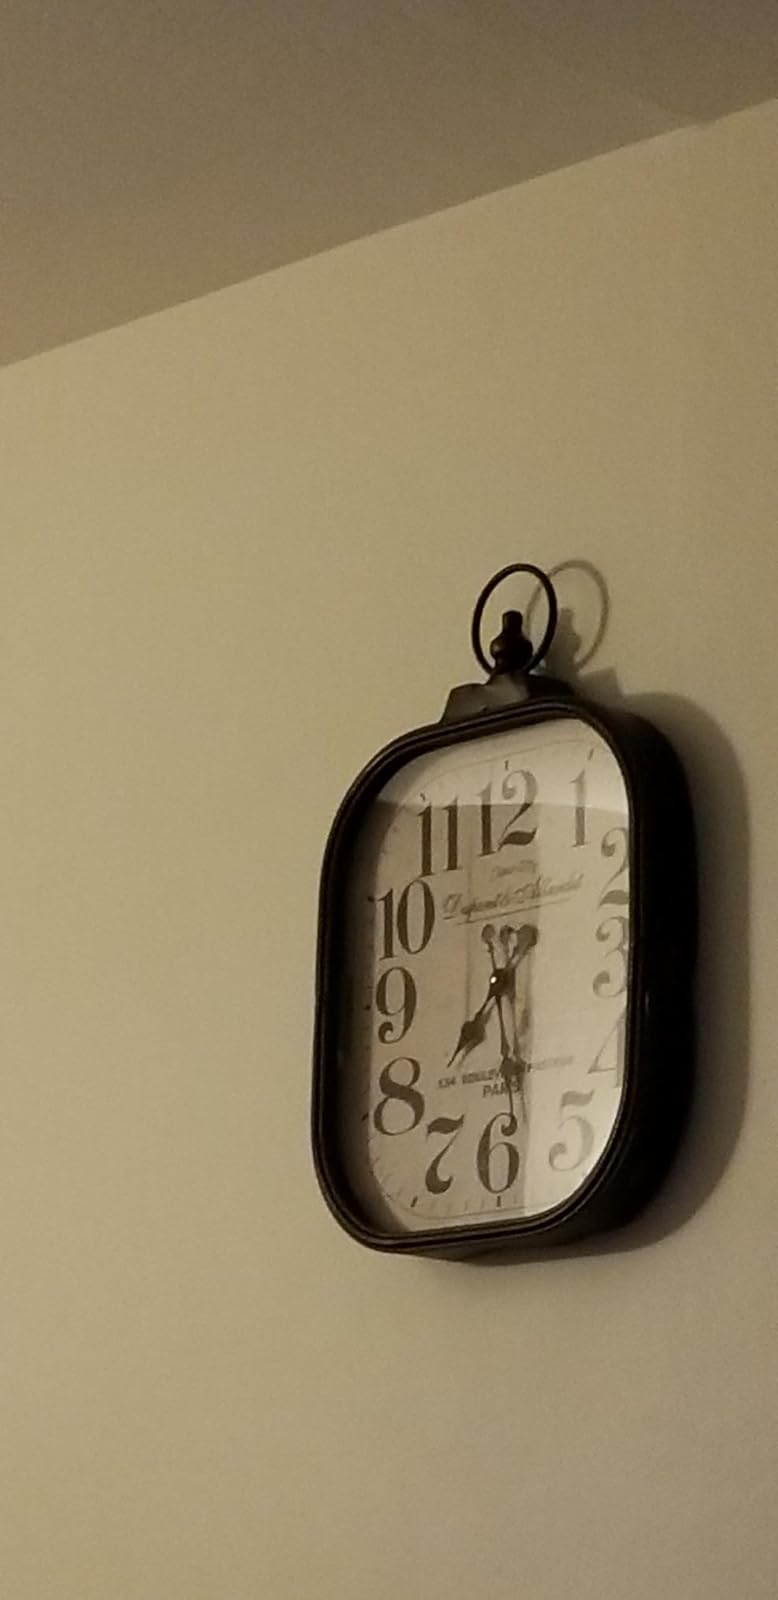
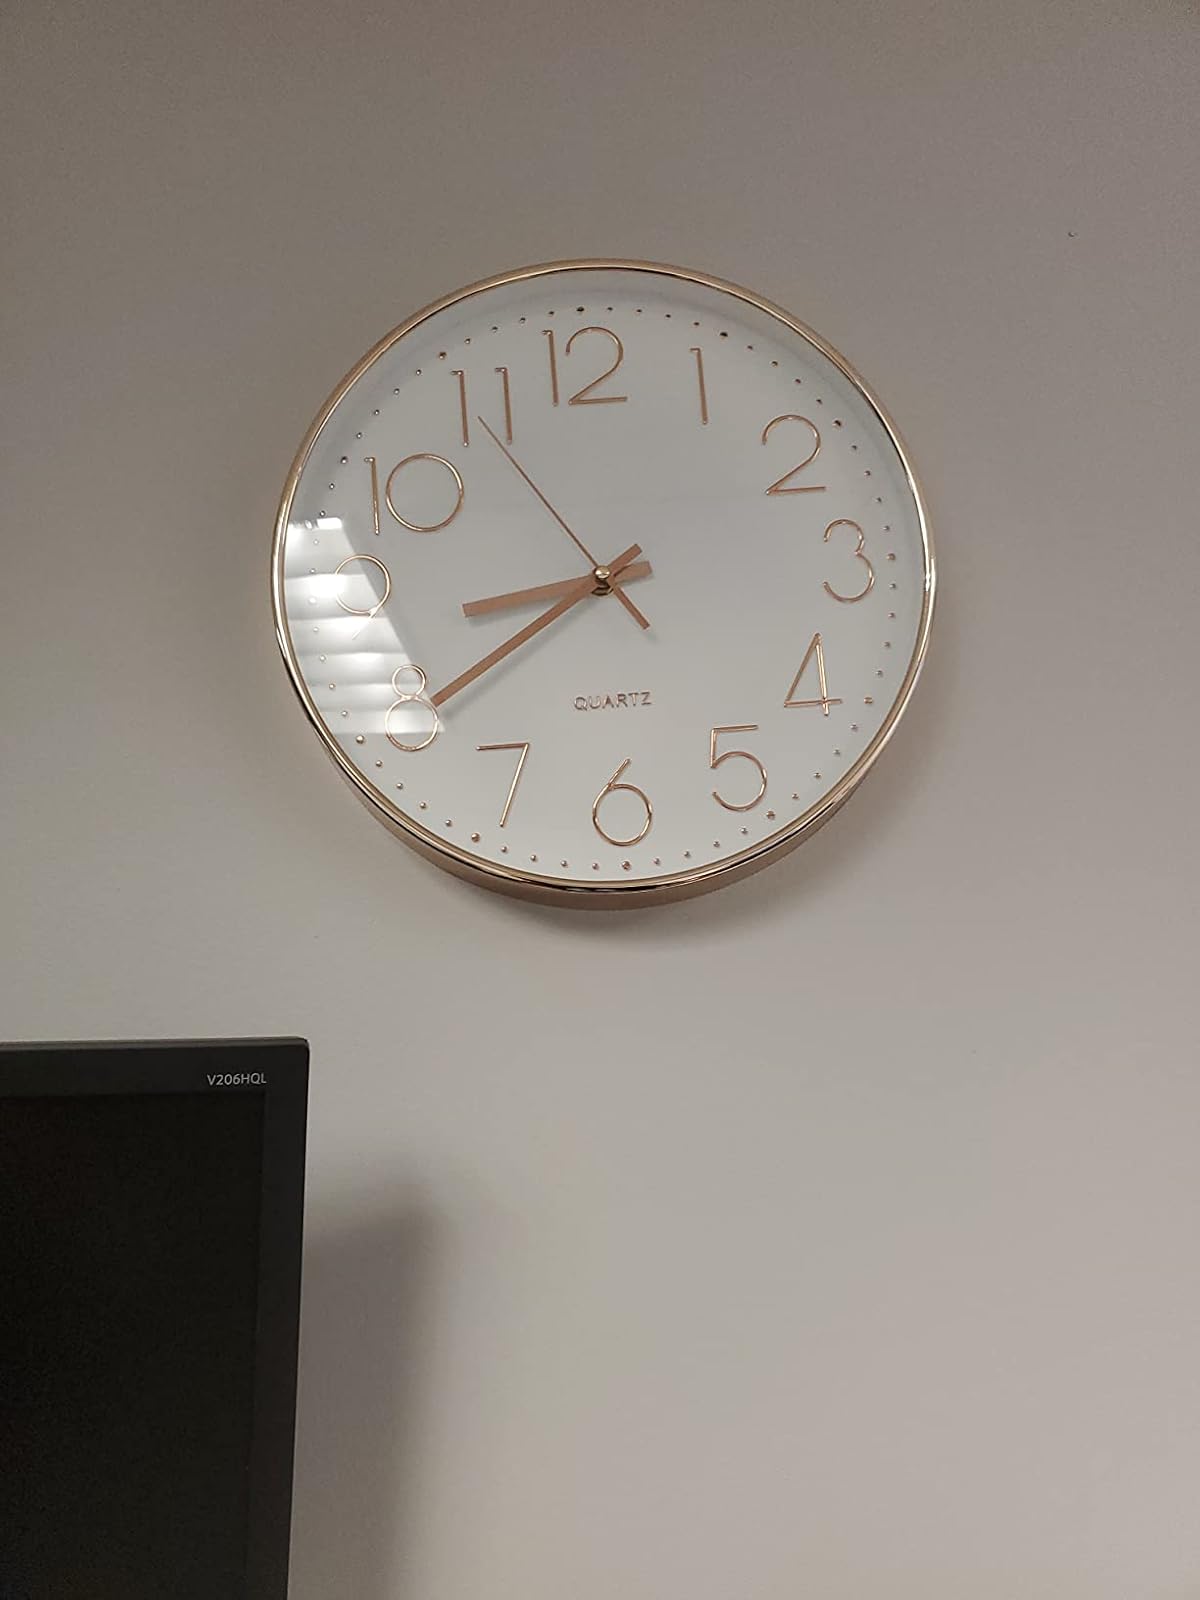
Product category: clock
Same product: no